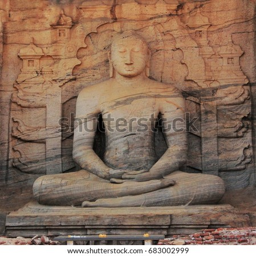
the seated or attitude of statue one of the important composition by membership organisation .